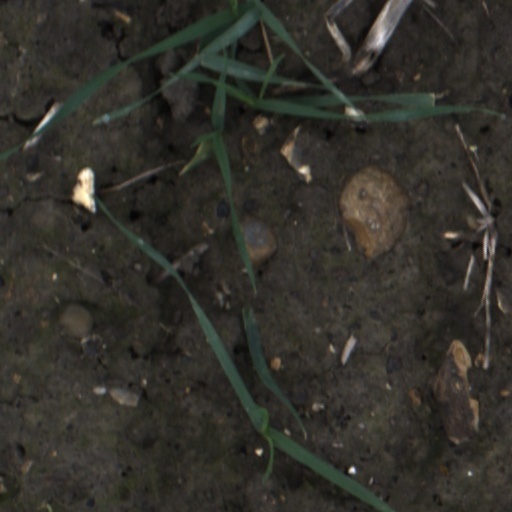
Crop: wheat